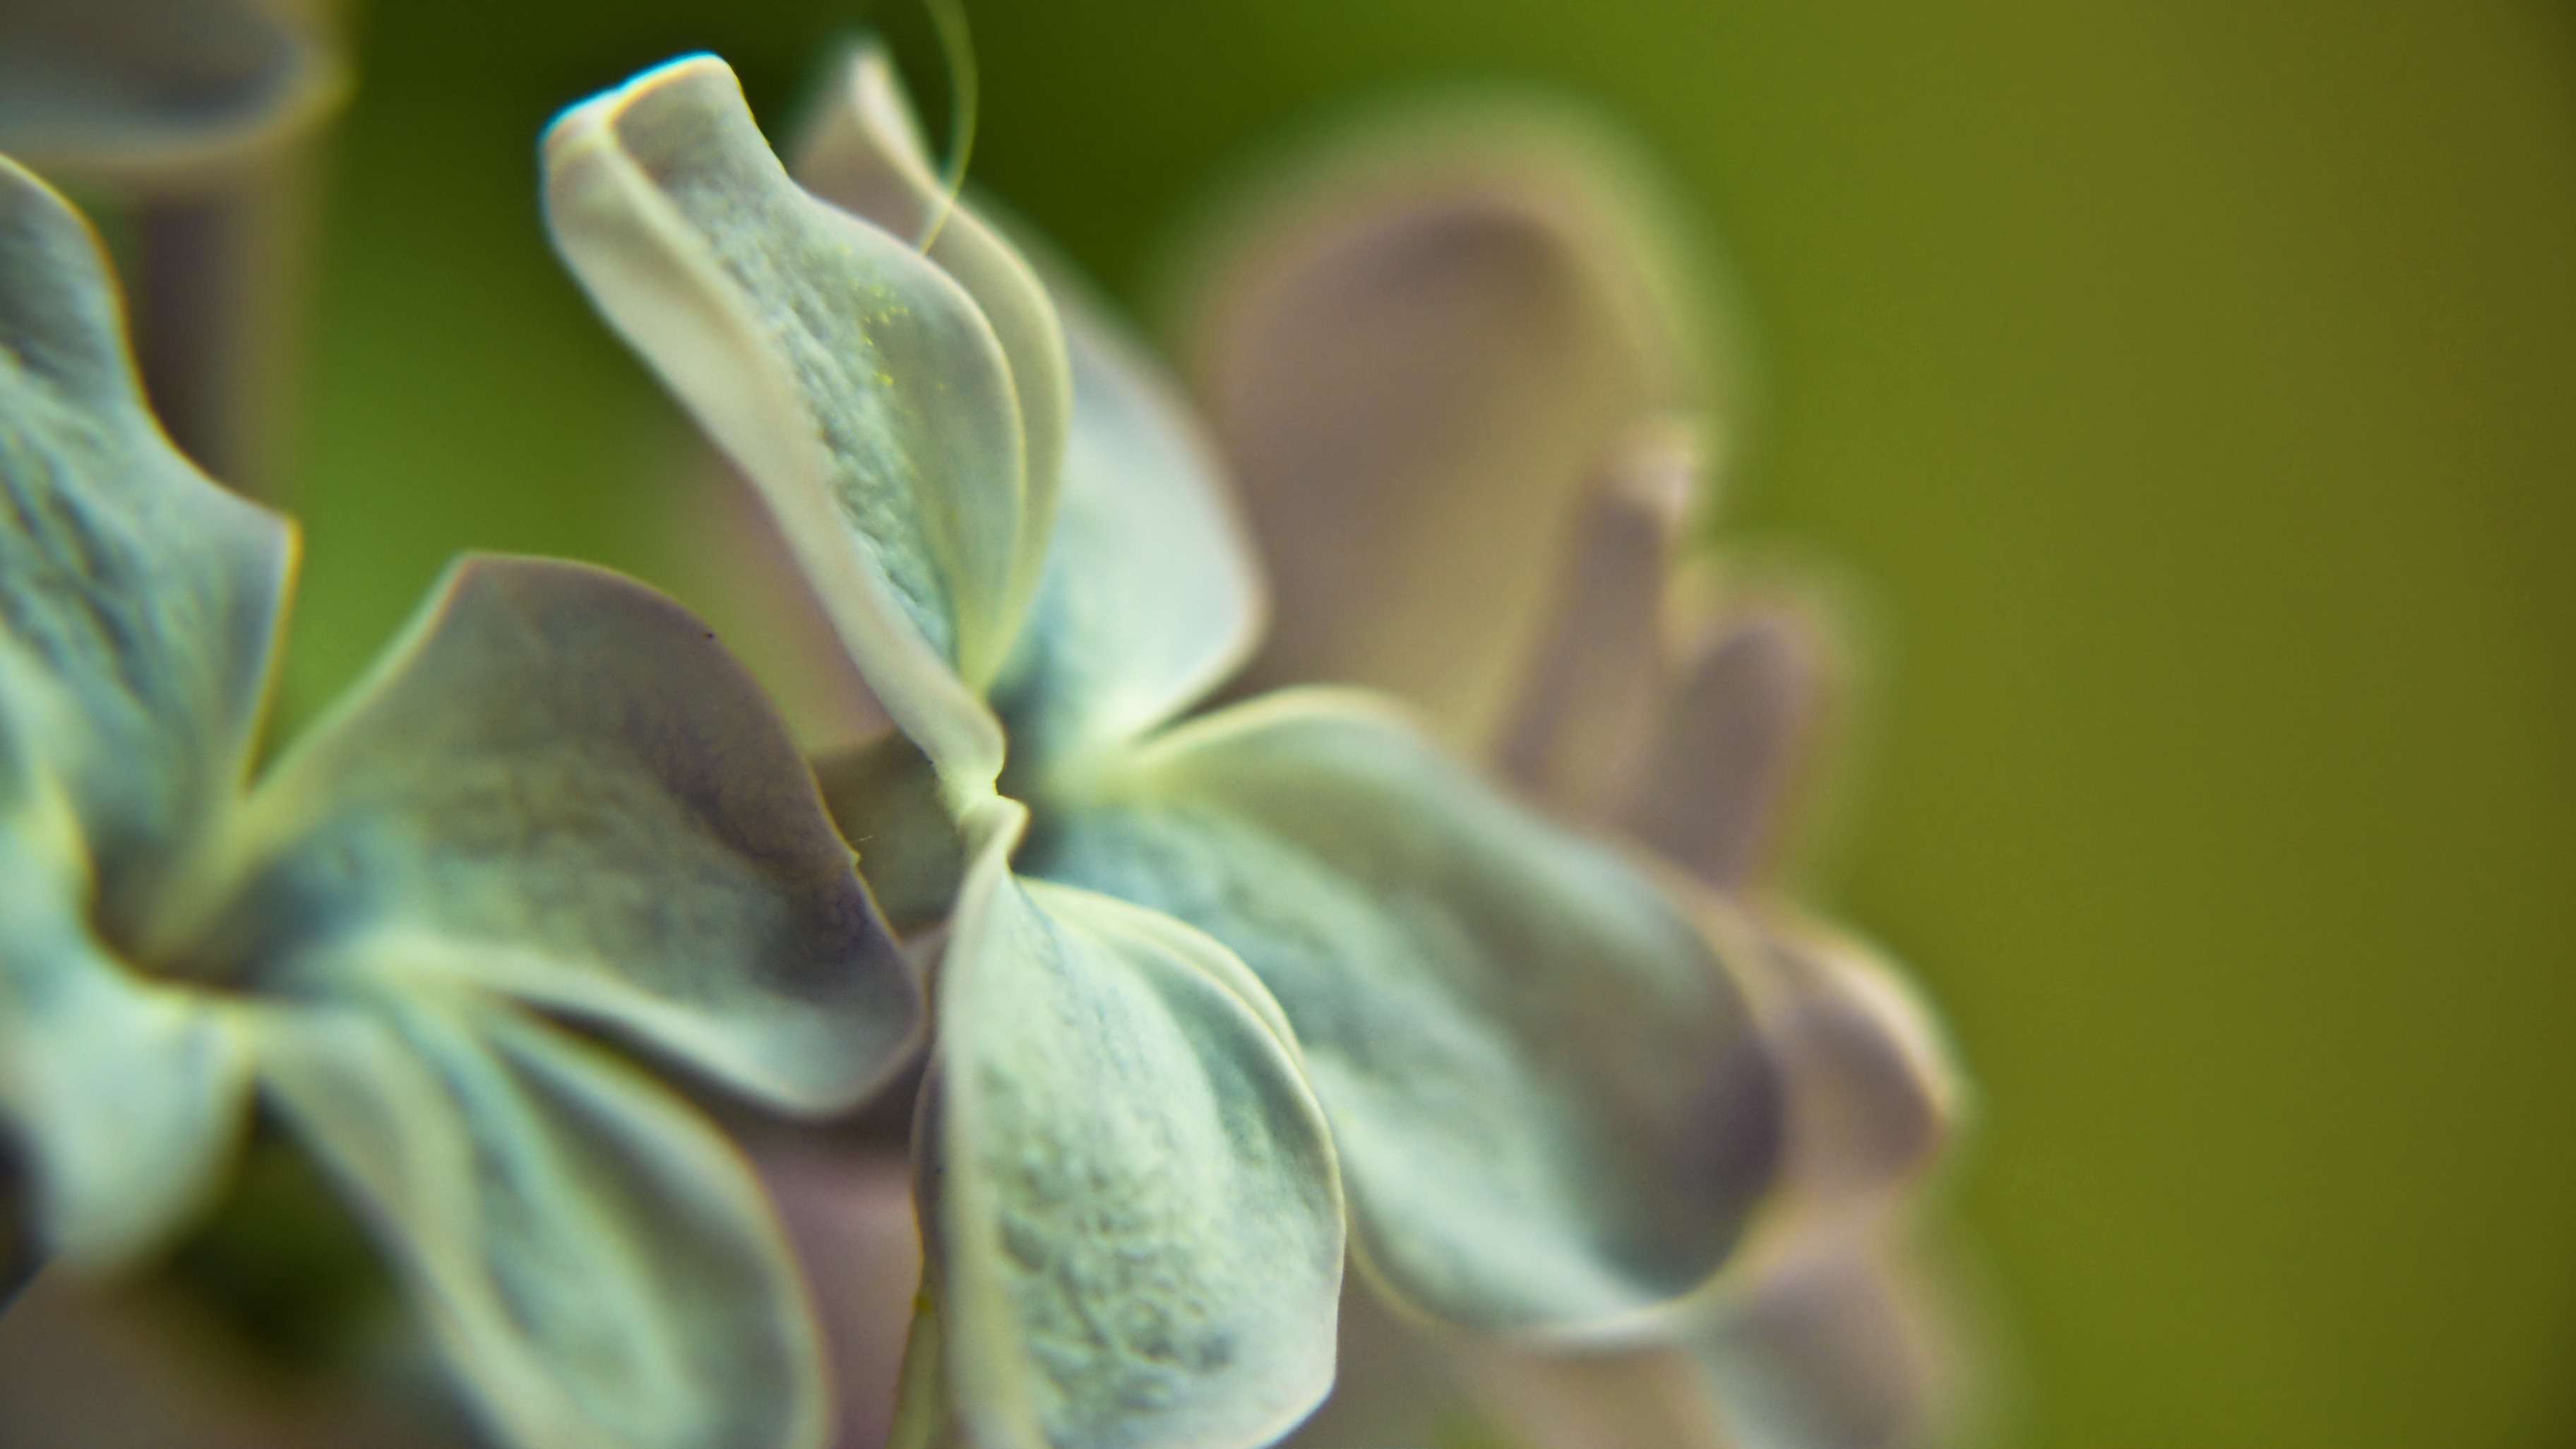
nature, grass, branch, blossom, plant, bunch, white, photography, sunlight, leaf, flower, purple, petal, summer, floral, bouquet, gift, decoration, spring, green, color, macro, natural, romantic, botany, blooming, garden, pink, close, flora, botanical, close up, violet, lilac, detail, bud, macro photography, plant stem, land plant